Not of This Earth (1988 film)

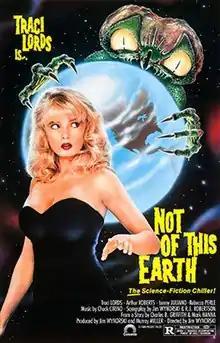
Theatrical release poster

Not of This Earth is a 1988 American science fiction horror comedy film, directed by Jim Wynorski and starring Traci Lords in her first mainstream role after her departure from the adult film industry. It is a remake of Roger Corman's 1957 film of the same name, written by Charles B. Griffith and Mark Hanna.